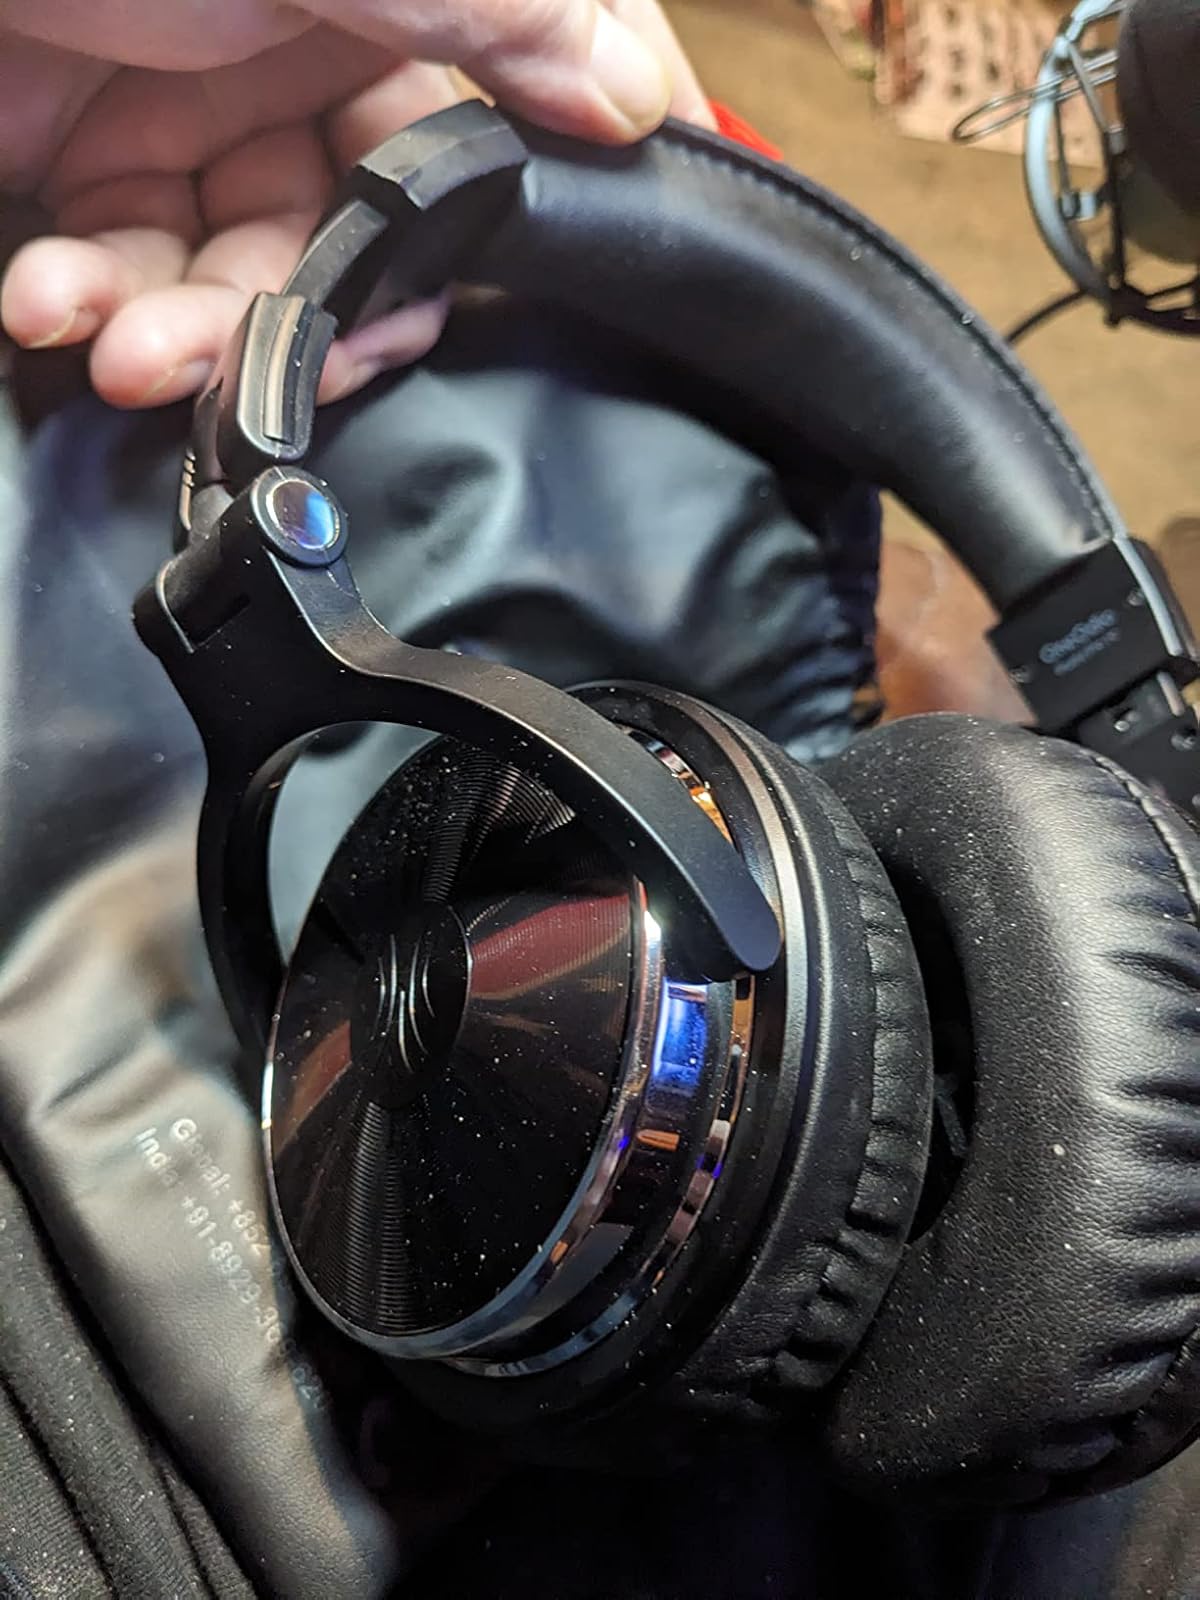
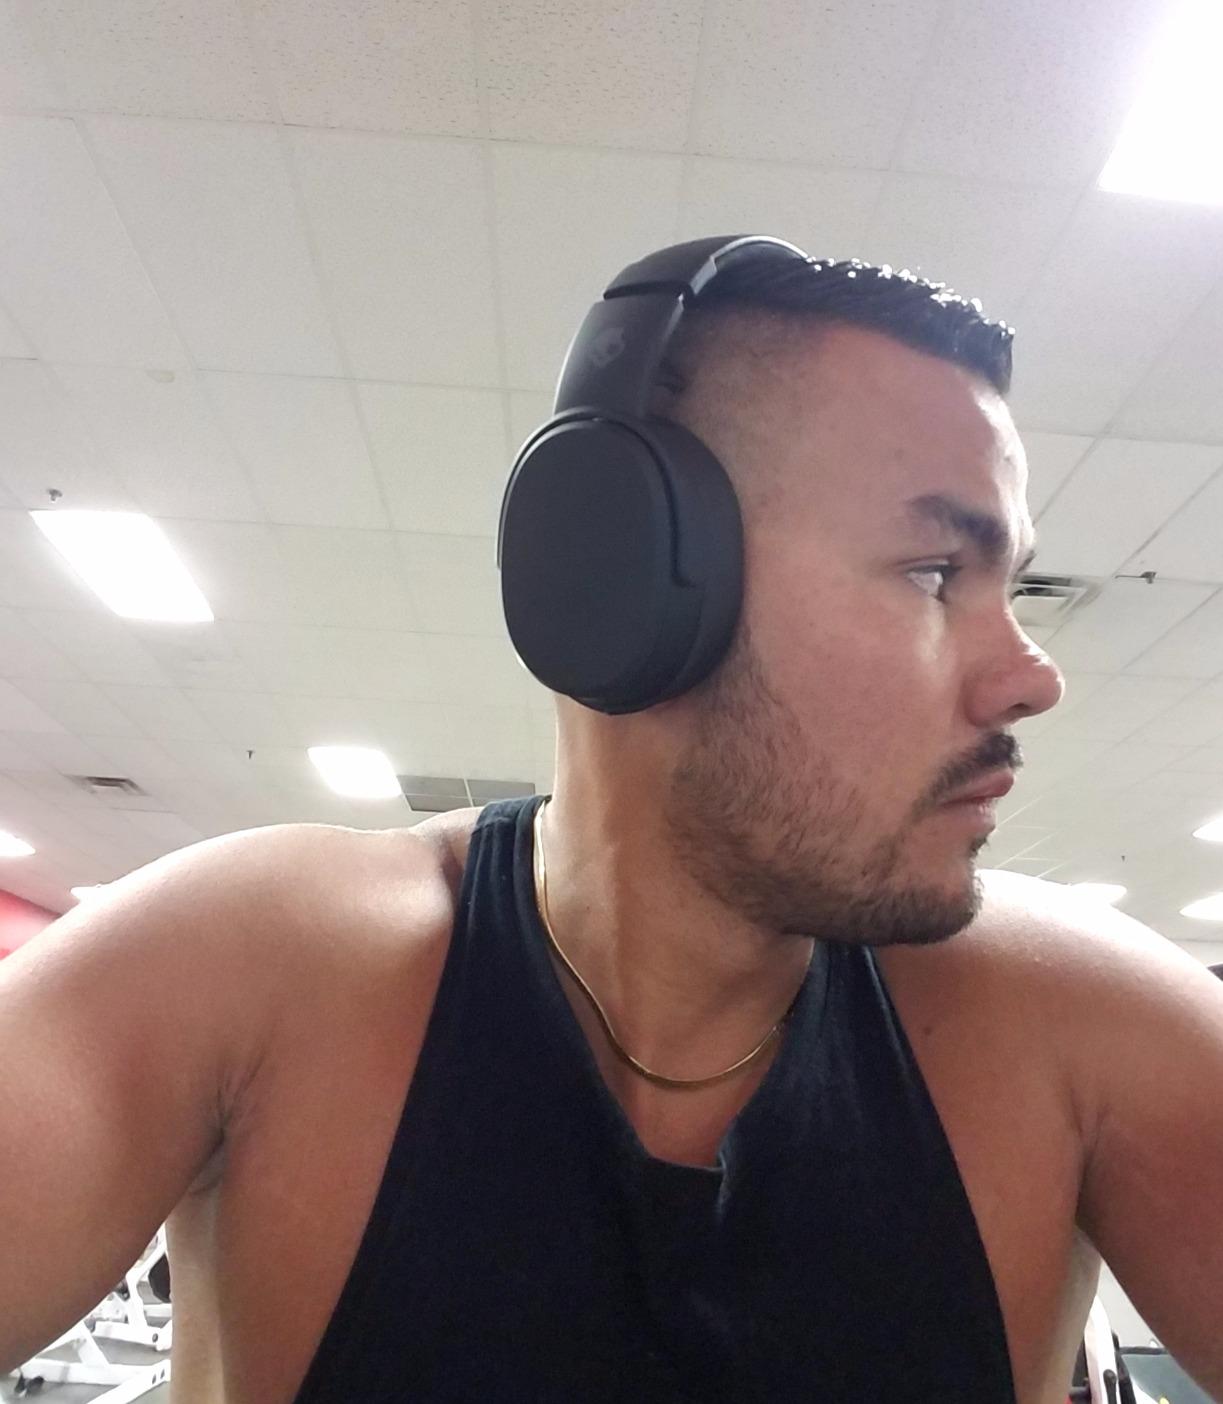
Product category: headphones
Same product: no